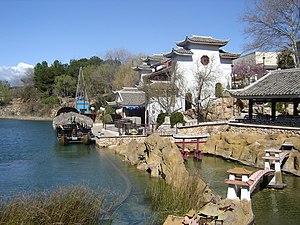
PortAventura Park est un parc à thèmes espagnol situé au sud-ouest de Barcelone sur les communes de Vila-seca et Salou, dans la province de Tarragone, sur la Costa Daurada. Il ouvre ses portes le 1ᵉʳ mai 1995. Il fait partie du complexe de loisirs PortAventura World.